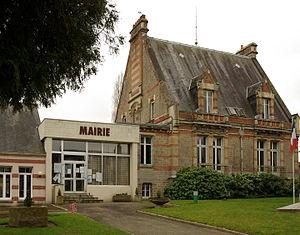
La mairie de Tinchebray
Tinchebray est une ancienne commune française, située dans le département de l'Orne en région Normandie, devenue le 1ᵉʳ janvier 2015 une commune déléguée au sein de la commune nouvelle de Tinchebray-Bocage.